Library & Archives NT

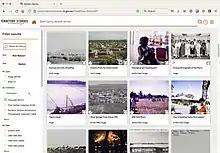
Images from "Territory Stories"

Library & Archives NT has a comprehensive archive of historical and culturally significant materials in the Northern Territory. The collection, titled "Territory Stories", includes documents, photographs, and audio and video files to which the public contribute, especially through local knowledge centres managed by the community, including Indigenous communities.